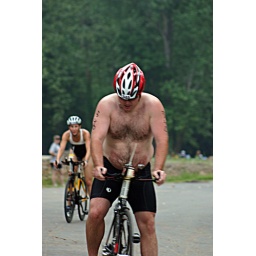
June 1st LR Sprint TRI with the swim in the ski lake and the bike and run on the NLR River trail